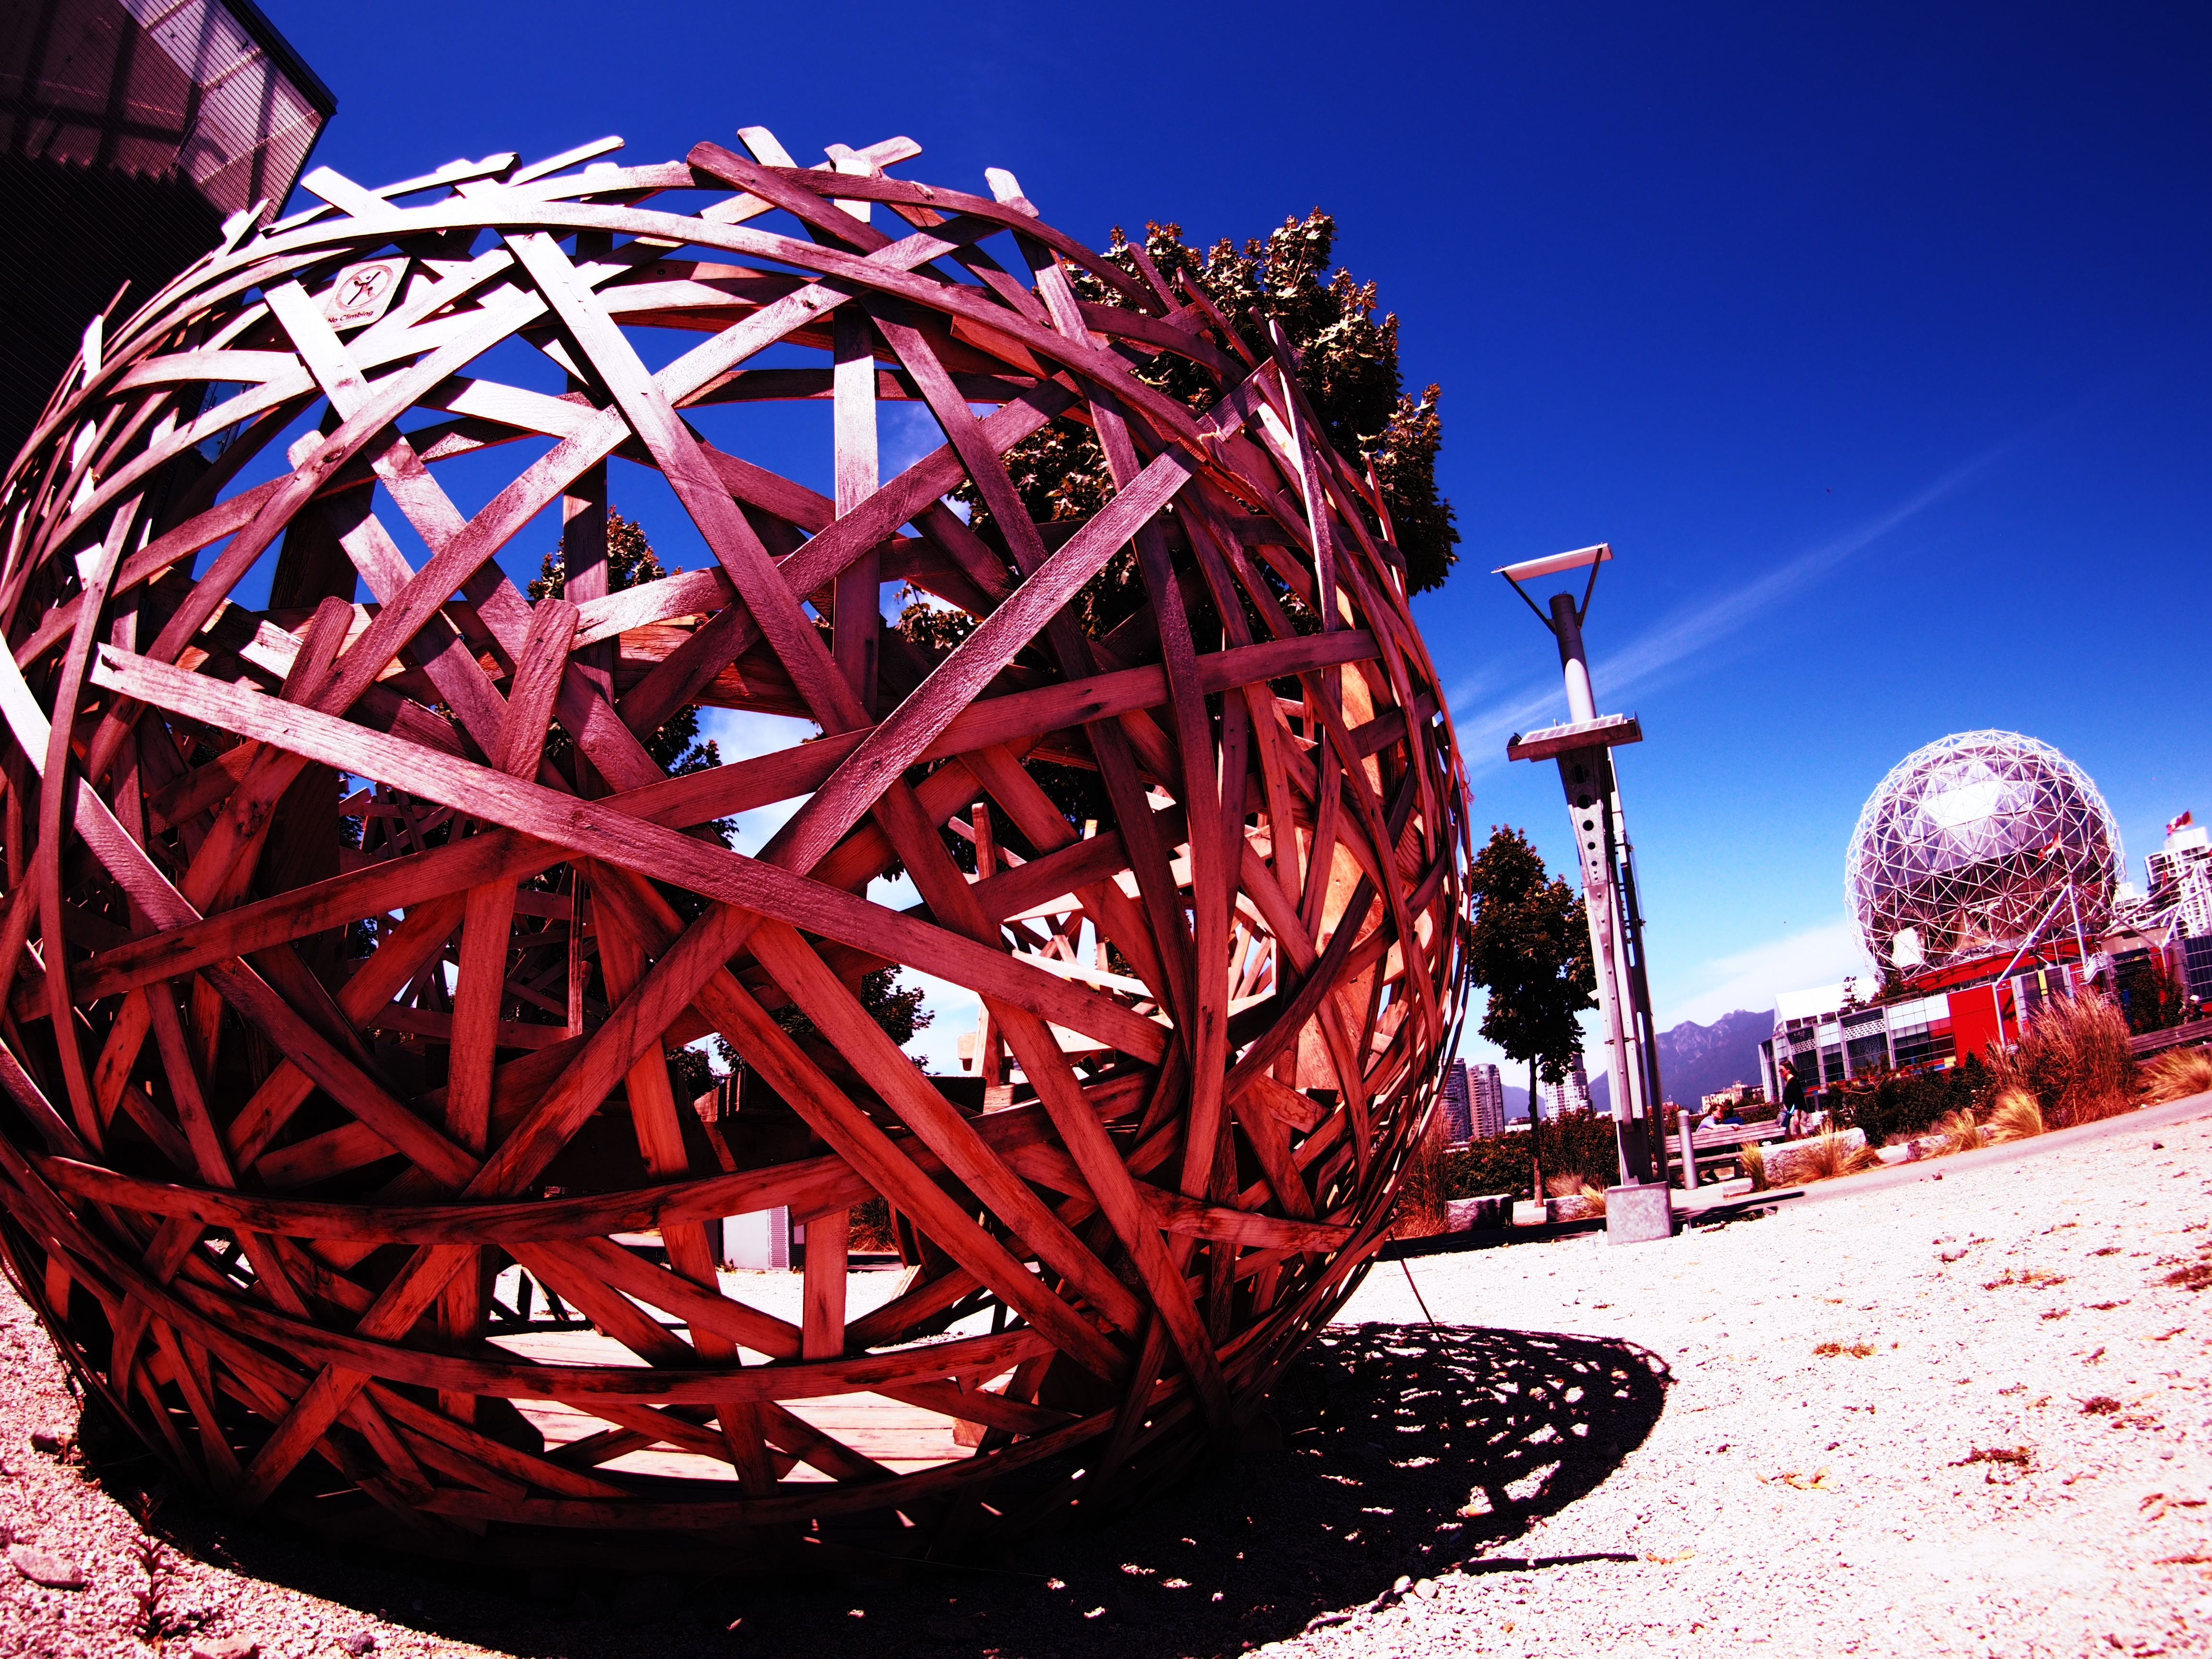
recreation, ferris wheel, amusement park, park, art, design, fisheye, tourist attraction, nest, amusement ride, outdoor recreation